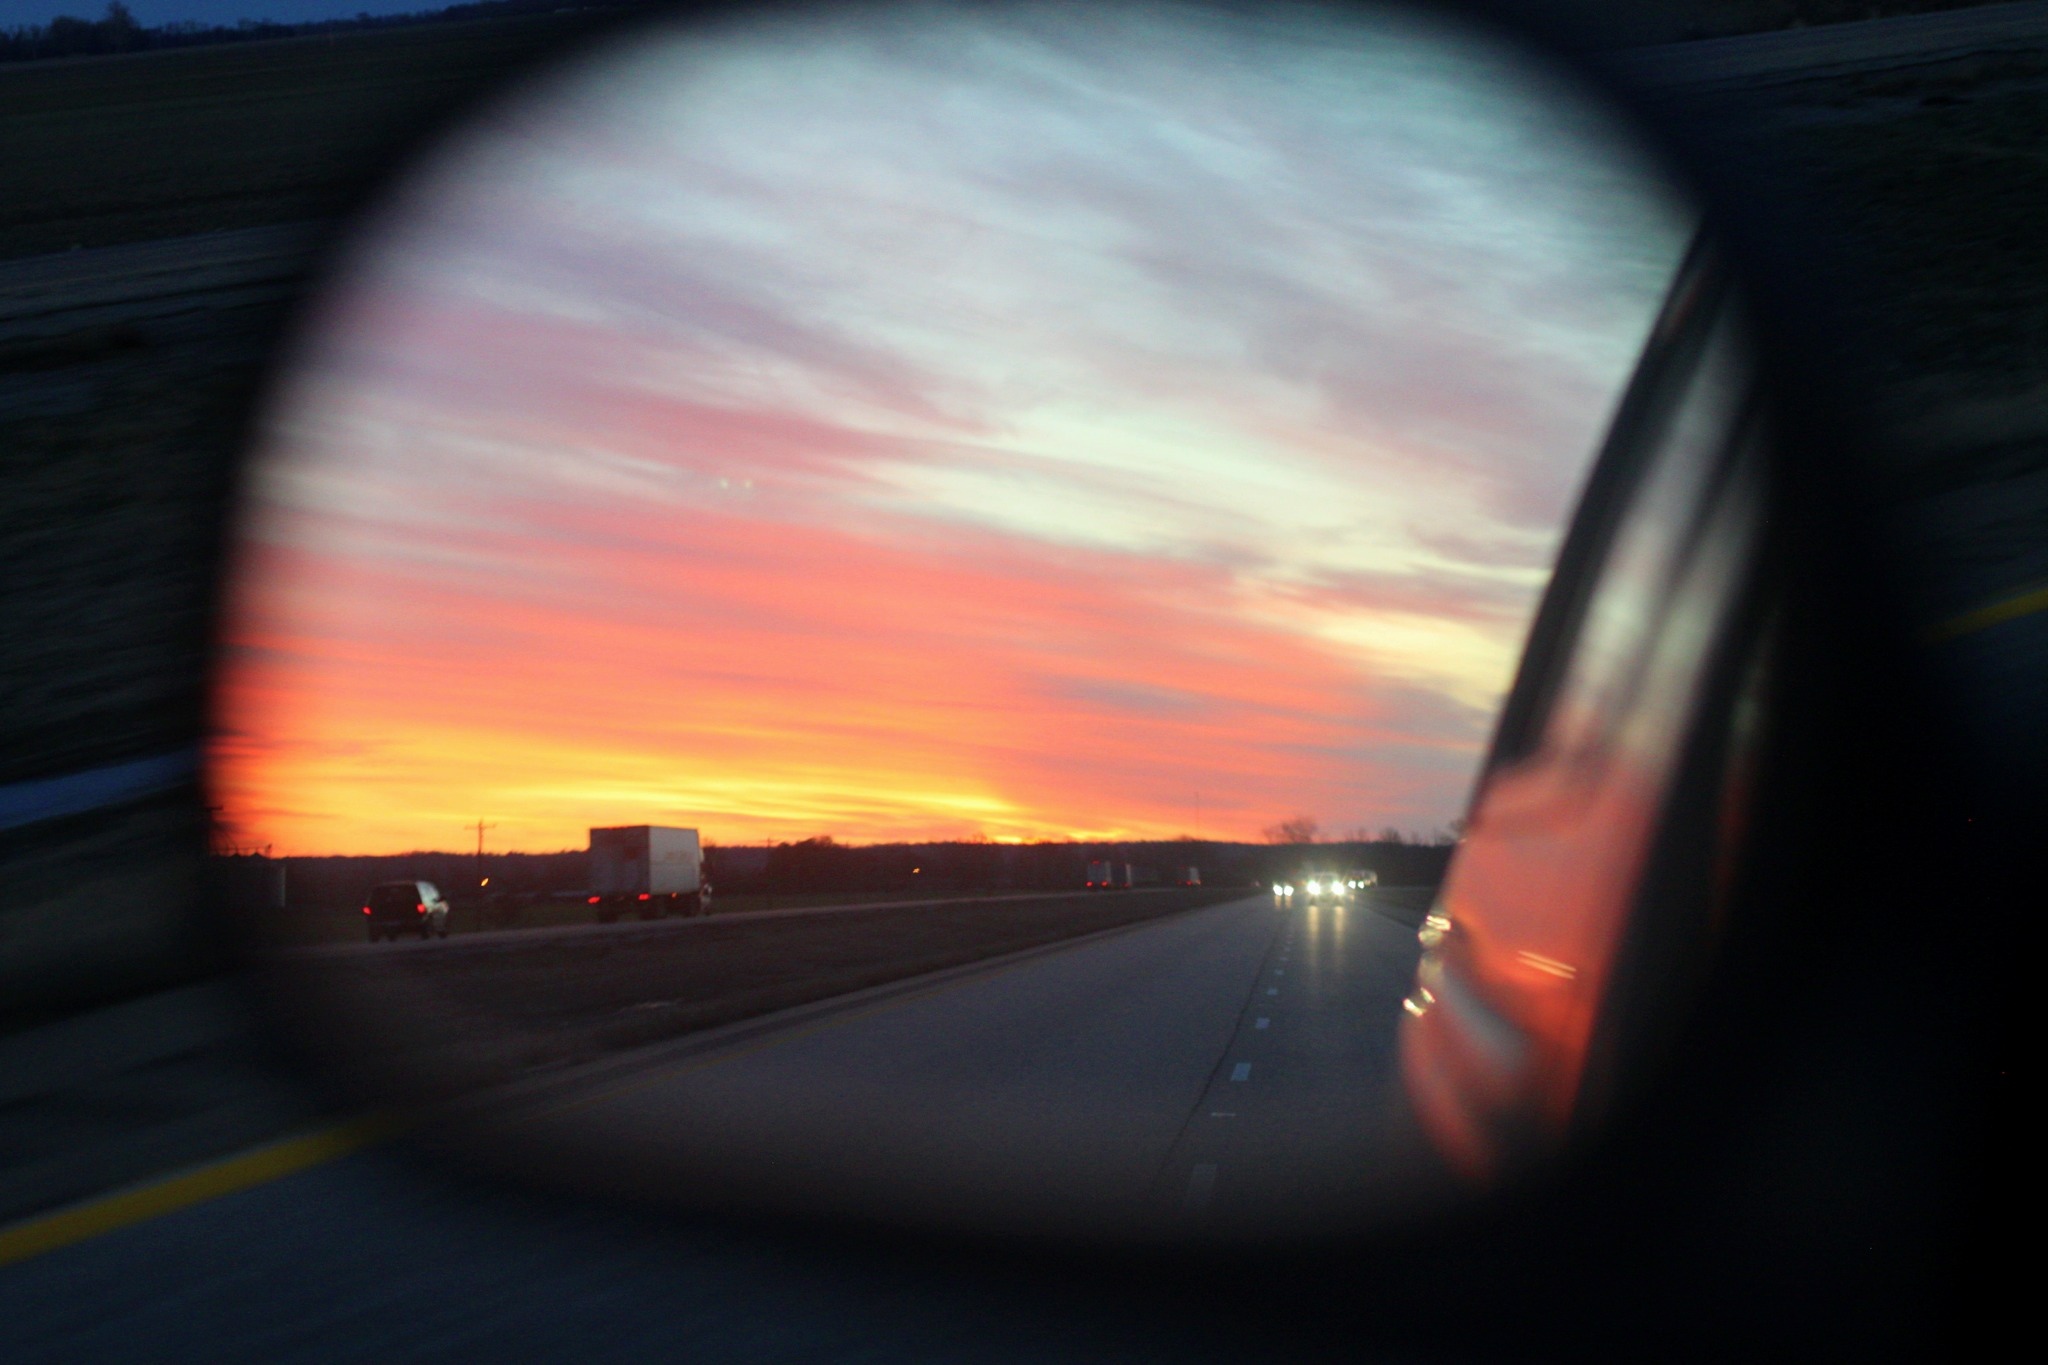
light, cloud, sky, sunrise, sunset, photography, sunlight, morning, driving, atmosphere, reflection, color, darkness, shape, 2012366, unplugd, fisheye lens